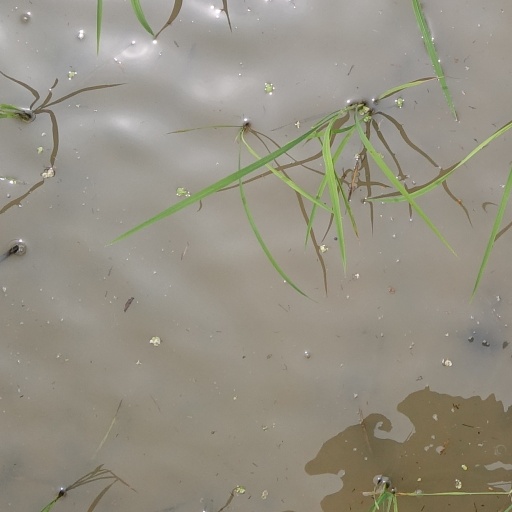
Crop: rice